Alonzo J. White (slave trader)

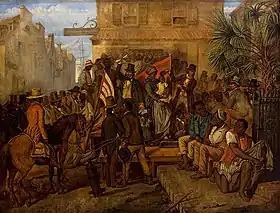
Portrait of White in Eyre Crowe's "Auction at Charleston"; the red flag on the right was a traditional signal that a slave sale was imminent

Alonzo James White (March 22, 1812 – July 1, 1885) was an American businessman and slave trade from Charleston, South Carolina who was known as a "notorious" and prolific auctioneer who oversaw the sales of thousands, if not tens of thousands, of slaves in his 30-year career in the American slave trade.